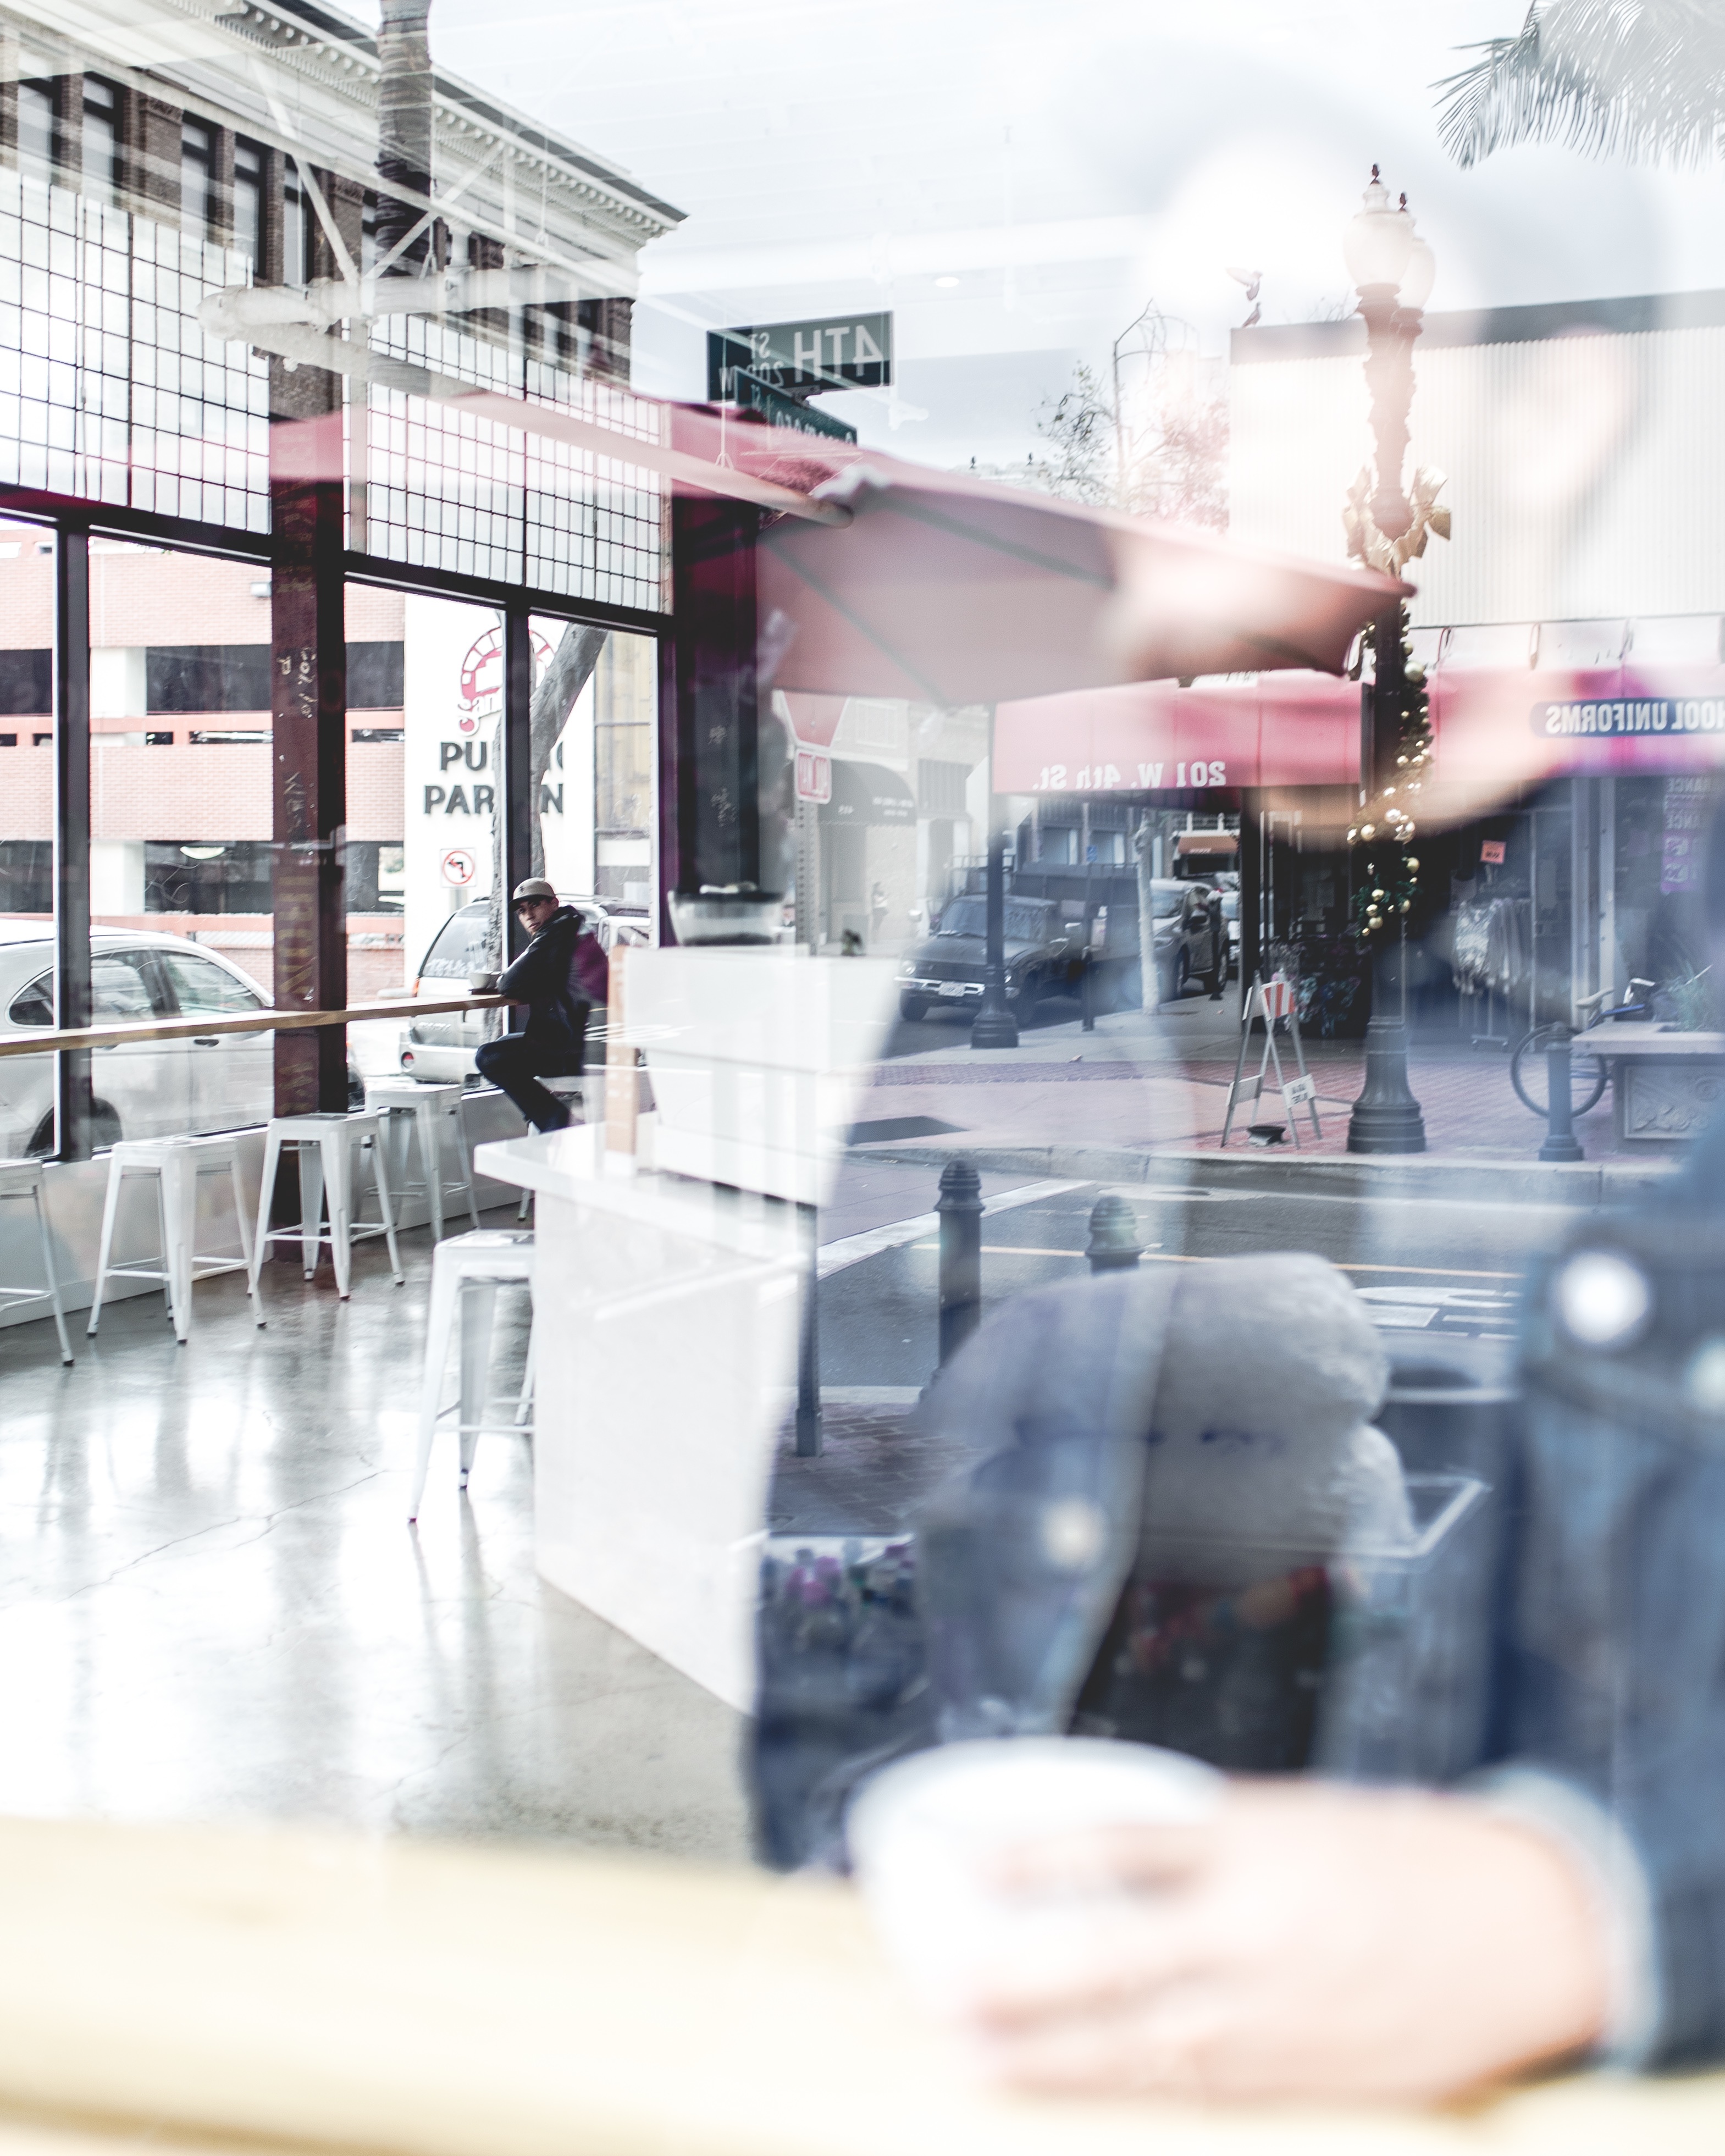
interior design, design, retail